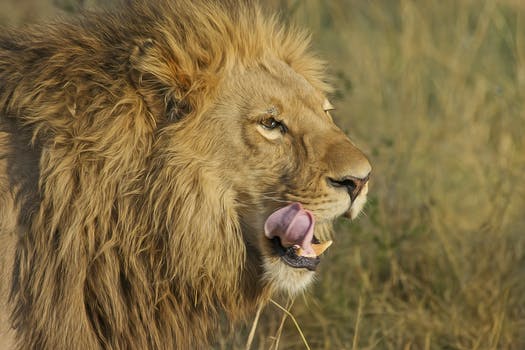
Label: No Watermark